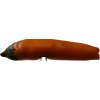
Label: pepper